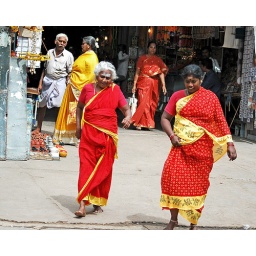
Our belifes are green though we are in red